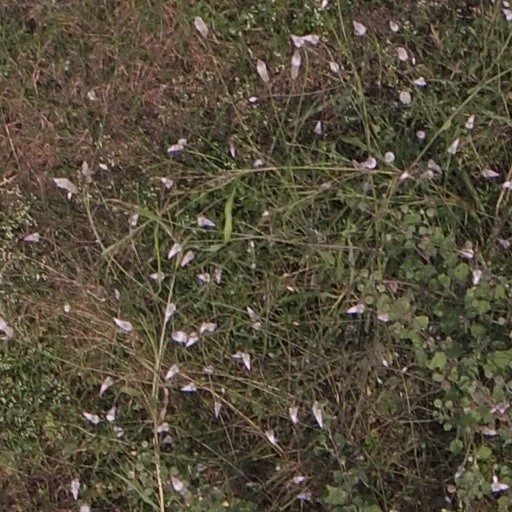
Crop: maize; corn